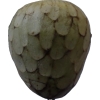
Label: cherimoya